Skanderbeg Square

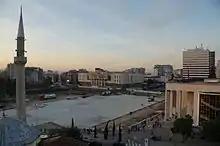
2016 construction works

The next mayor, Erion Veliaj, announced that instead the 2010 plan would be reintroduced with minor changes such as greater green space areas around the square, underground parking, and the introduction of stone material taken from all corners of Albania, and Albanian inhabited lands. Albania's rich flora would be represented in the gardens around the square, while the former garden behind Skanderbeg's monument would be restored to the pre-2010 state and named Europe Park.